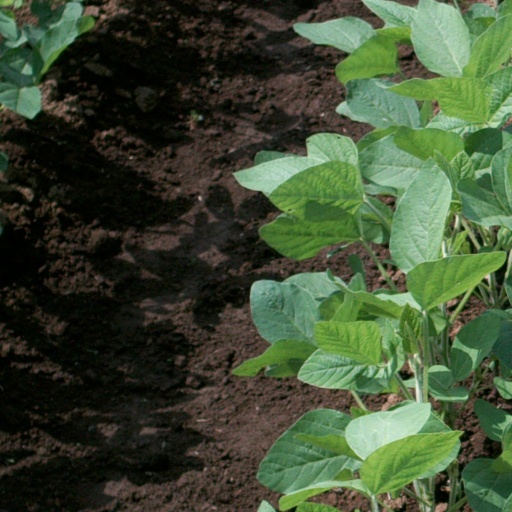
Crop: soybean